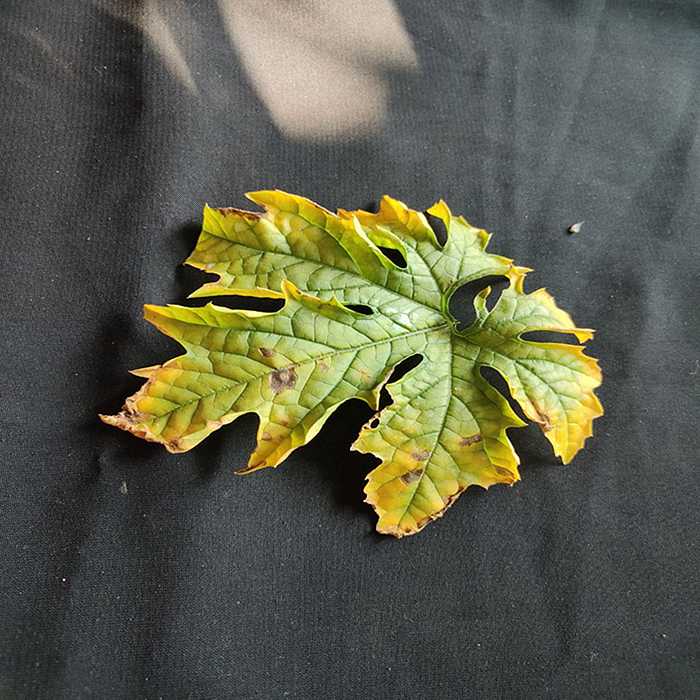
Plant: Bitter Gourd
Label: Fusarium wilt